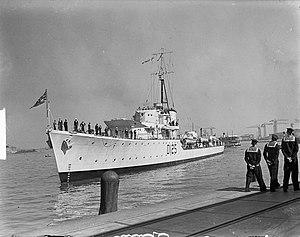
Le HMAS Nepal est un destroyer de classe N en service dans la Royal Australian Navy pendant la Seconde Guerre mondiale.